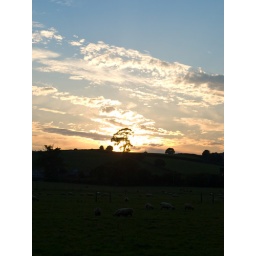
Sheep in field by the river Otter.